Revisionist Zionism

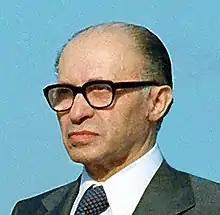
Menachem Begin, member of the Irgun, founder of the Herut party, and former Prime Minister of Israel as a member of Likud

Following Israel's capture of the West Bank and the Gaza Strip in the 1967 Six-Day War, Revisionism's territorial aspirations concentrated on these territories. These areas were far more central to ancient Jewish history than the East Bank of the Jordan and most of the areas within Israel's post-1949 borders. In 1968 Begin defined the "eternal patrimony of our ancestors" as "Jerusalem, Hebron, Bethlehem, Judea, [and] Shechem [Nablus]" in the West Bank. In 1973 Herut's election platform called for the annexation of the West Bank and Gaza. When Menachem Begin became leader of the broad Likud coalition (1973) and soon afterwards Prime Minister (in office: 1977–1983), he considerably modified Herut's expansive territorial aims. The party's aspiration to unite all of mandatory Palestine under Jewish rule was scaled down. Instead, Begin spoke of the historic unity of Israel in the West Bank, even hinting that he would make territorial concessions in the Sinai as part of a complete peace settlement.